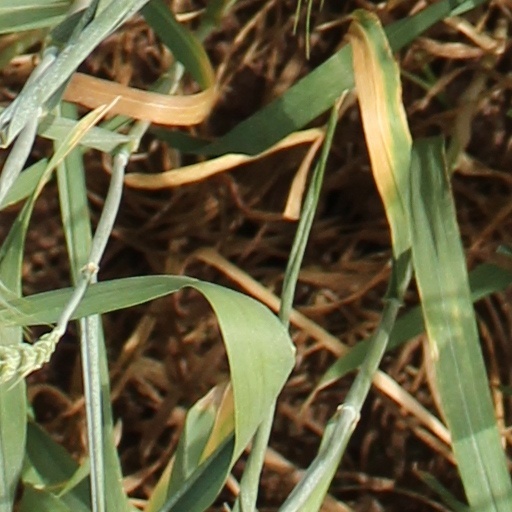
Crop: wheat